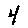
Label: 4